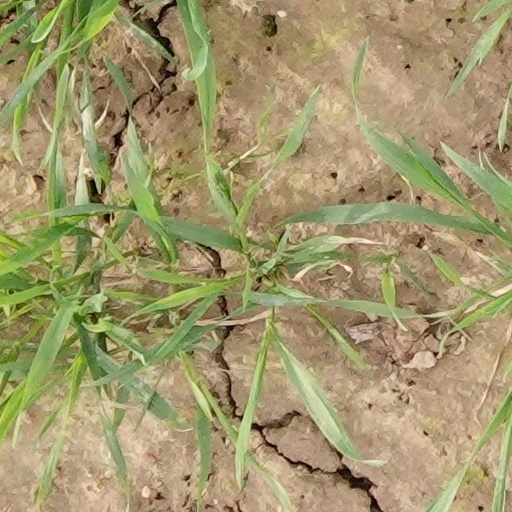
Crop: wheat